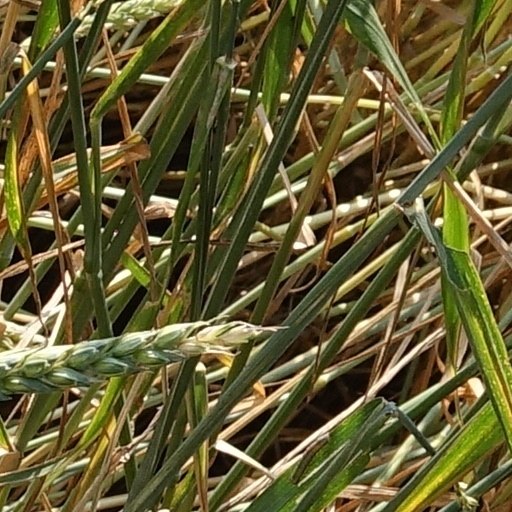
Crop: wheat